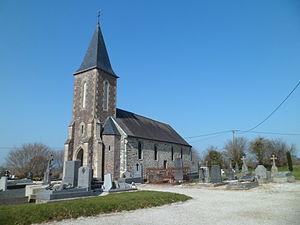
Église Saint-Nicolas de fr:la Haye-Bellefond
La Haye-Bellefond est une commune française, située dans le département de la Manche en région Normandie, peuplée de 83 habitants.